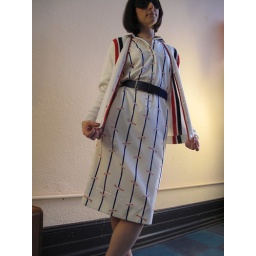
Vintage Cardigan over striped Jetsetting dress